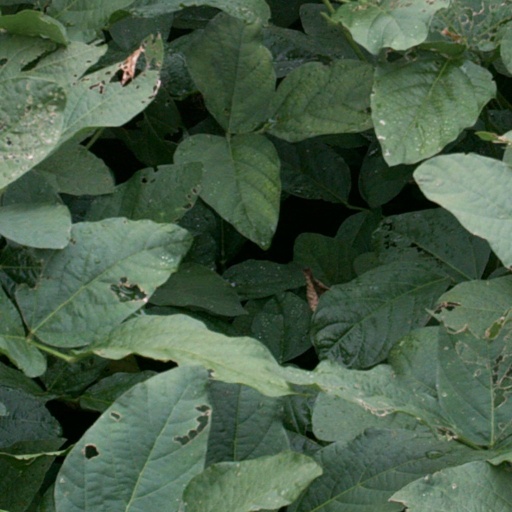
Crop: soybean